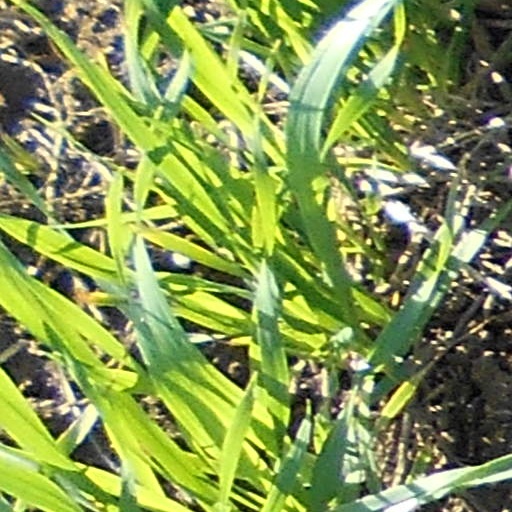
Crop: wheat